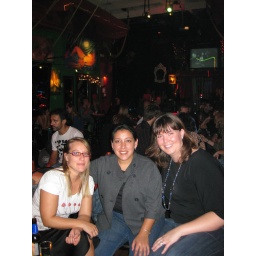
At a bar with random porn videos on flat screen tv in the background...and not good porn at that!